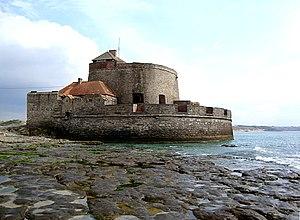
Le fort Mahon à Ambleteuse (Pas-de-Calais).
Les Hauts-de-France sont une région administrative du nord de la France, créée par la réforme territoriale de 2014. Résultat de la fusion du Nord-Pas-de-Calais et de la Picardie, elle s'est d'abord appelée provisoirement Nord-Pas-de-Calais-Picardie. Elle s'étend sur 31 806 km² et compte cinq départements : l'Aisne, le Nord, l'Oise, le Pas-de-Calais et la Somme. Elle est présidée par Xavier Bertrand depuis le 4 janvier 2016 et son chef-lieu est Lille, principale ville de la région et auparavant déjà chef-lieu du Nord-Pas-de-Calais. Amiens, chef-lieu de l'ancienne Picardie, est la deuxième ville de la région.
Ambleteuse est une commune française située dans le département du Pas-de-Calais en région Hauts-de-France.
Cet article recense une partie des monuments historiques du Pas-de-Calais, en France.